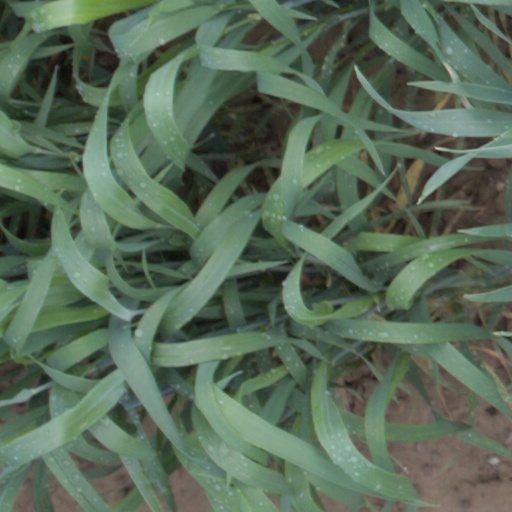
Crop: wheat